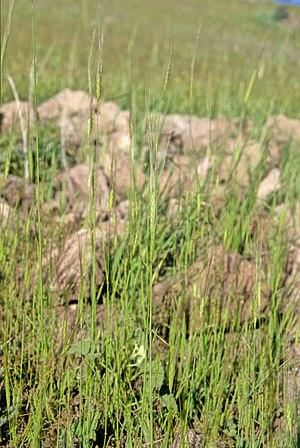
Triticum monococcum, l'engrain ou « petit épeautre », est une espèce de plantes monocotylédones de la famille des Poaceae, sous-famille des Pooideae, originaire du Croissant fertile. C'est, avant l’orge et l’amidonnier, la première céréale domestiquée par l'homme, vers – 8 000, au Proche-Orient.